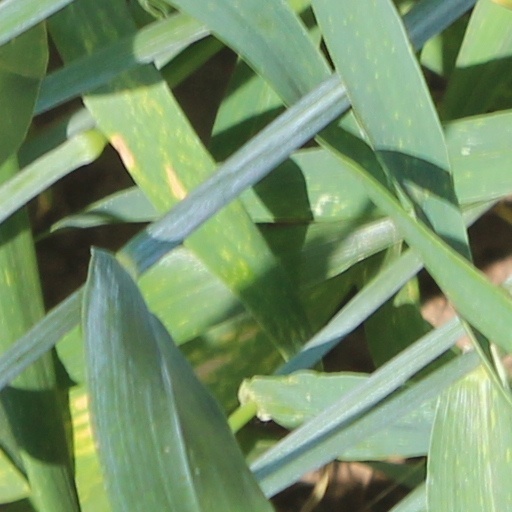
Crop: wheat